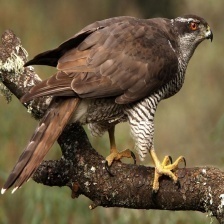
Species: NORTHERN GOSHAWK
Scientific name: ACCIPITER GENTILIS